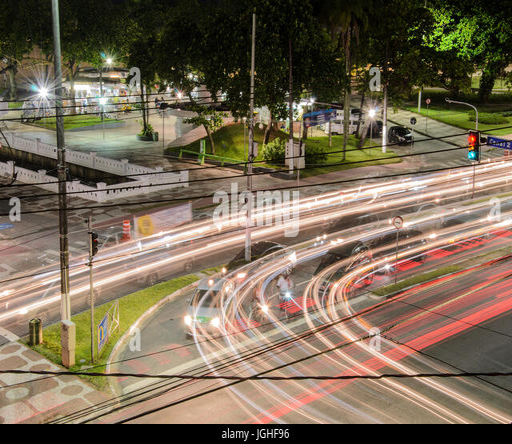
administrative division : traffic on person at night .